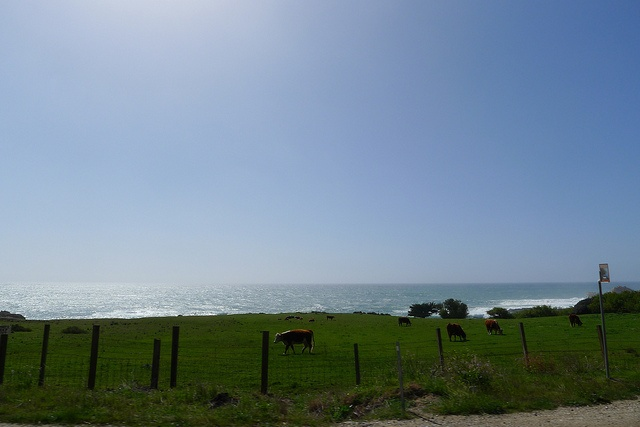
A lush green field next to an ocean with grazing animals.
this is a green field in front of water with cows grazing
A huge field next to the beach is home for many cows.
This photo depicts a green field with water in the background.
A bunch of cows are seen in a field by the ocean.